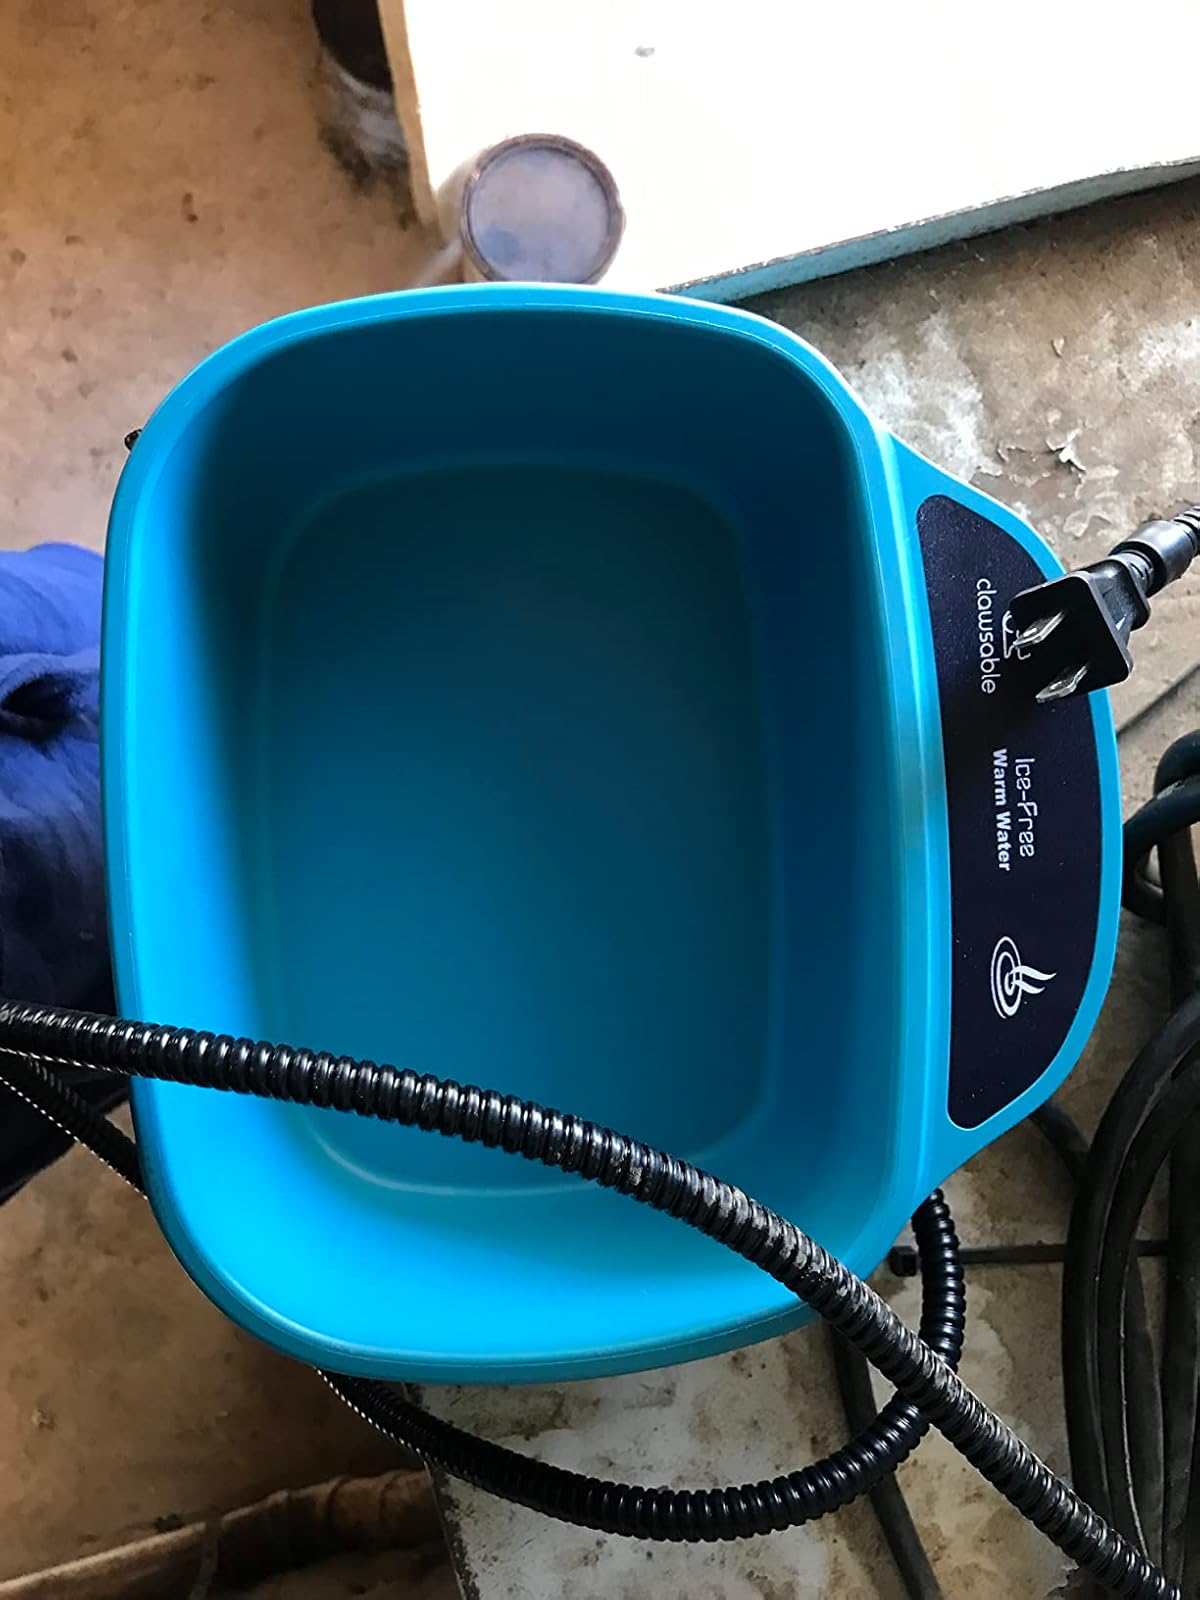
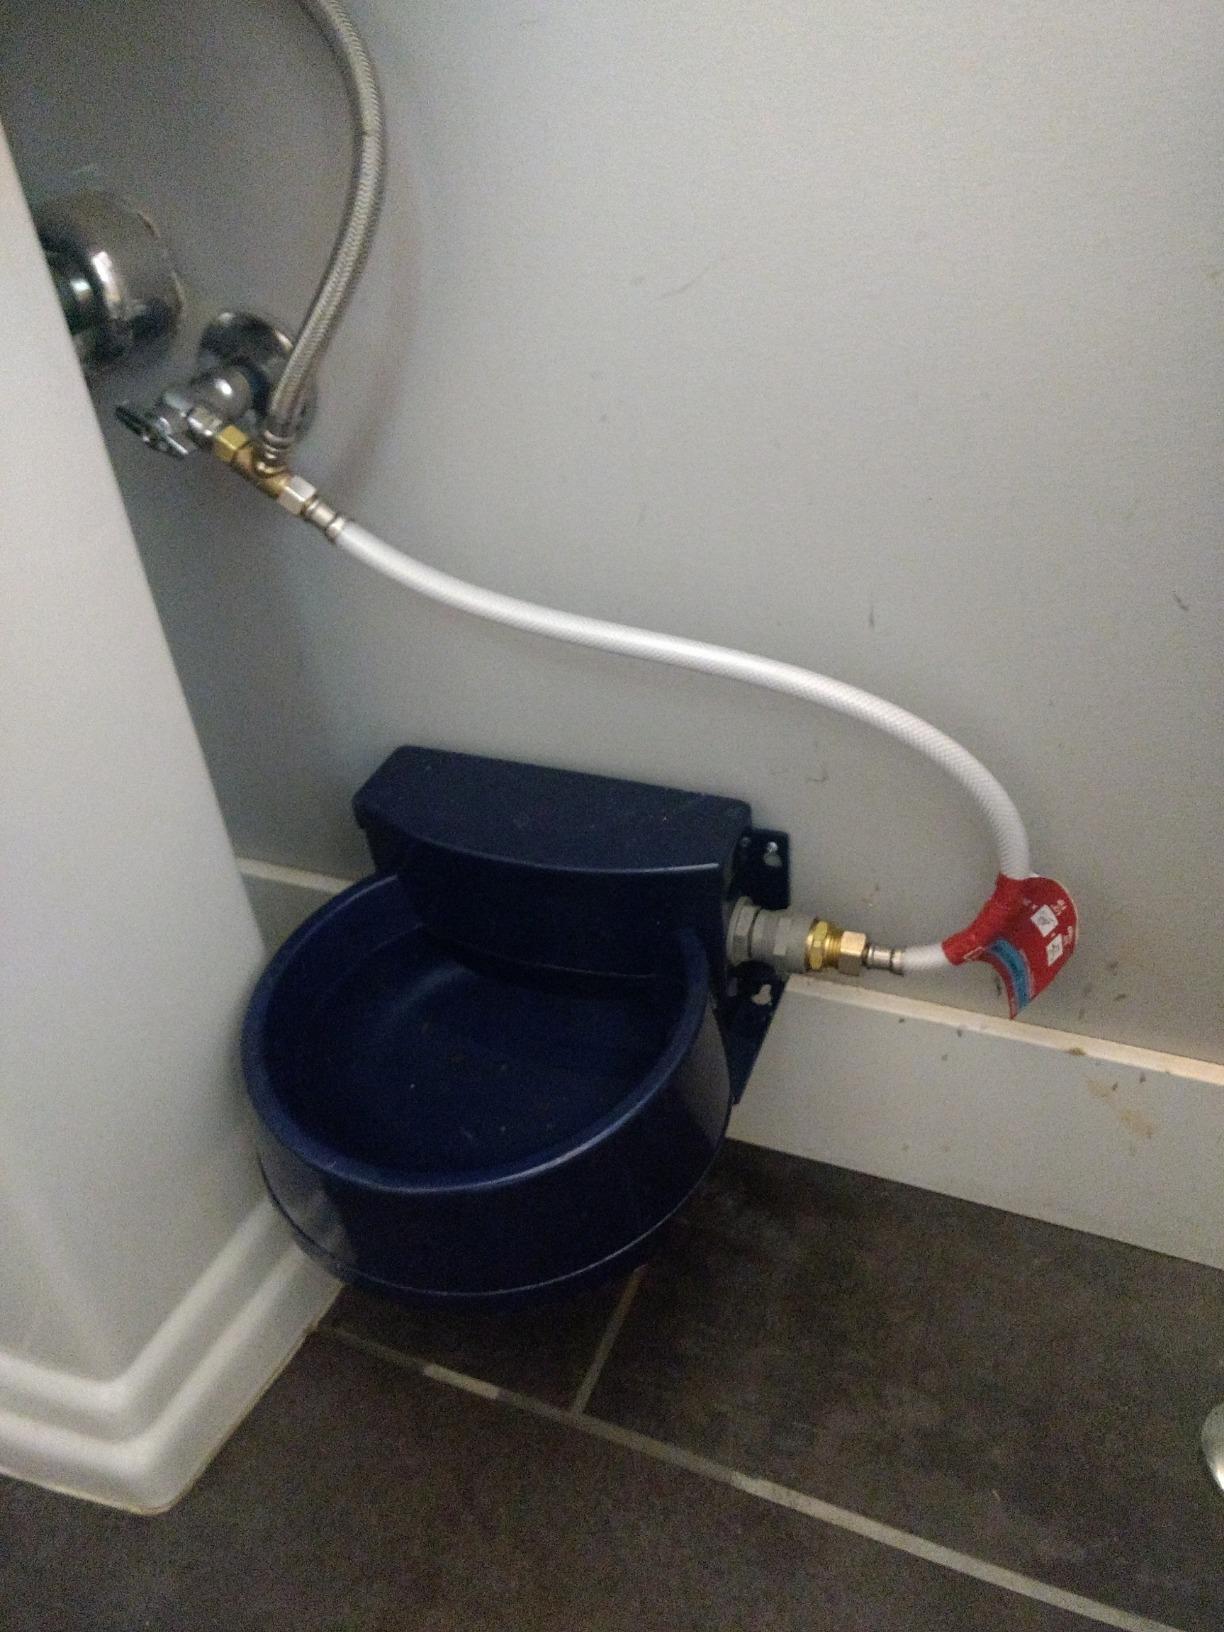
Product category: items_bowl
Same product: no